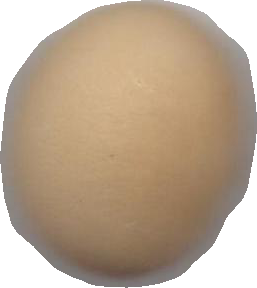
Variety: Grobogan